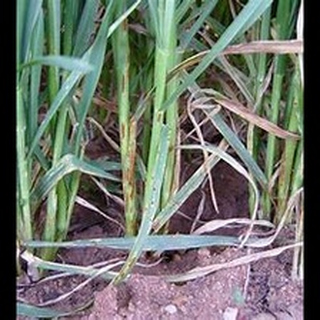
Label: wheat_tan_spot